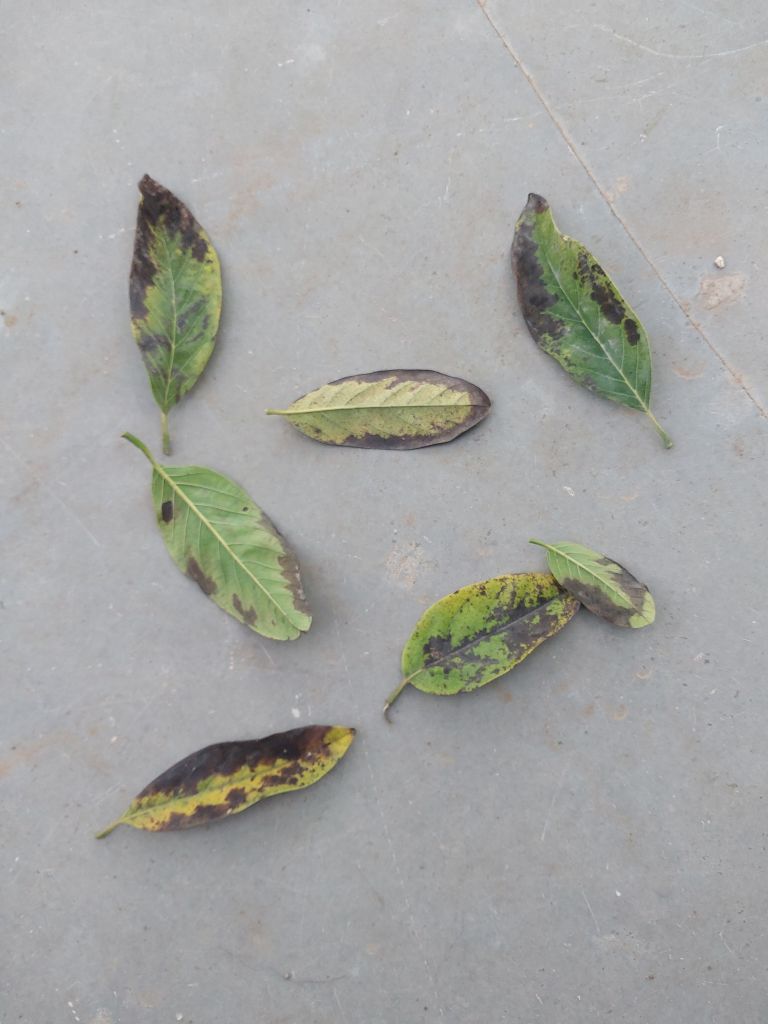
Disease label: Leaf spot on Leaves